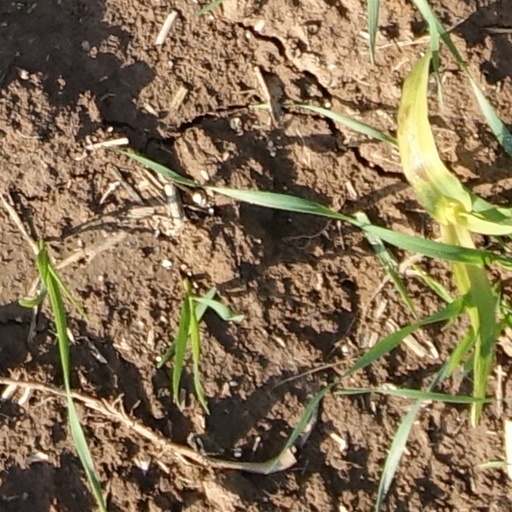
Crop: wheat